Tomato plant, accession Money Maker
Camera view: tilt-top (135 deg); turntable rotation: 330 degrees
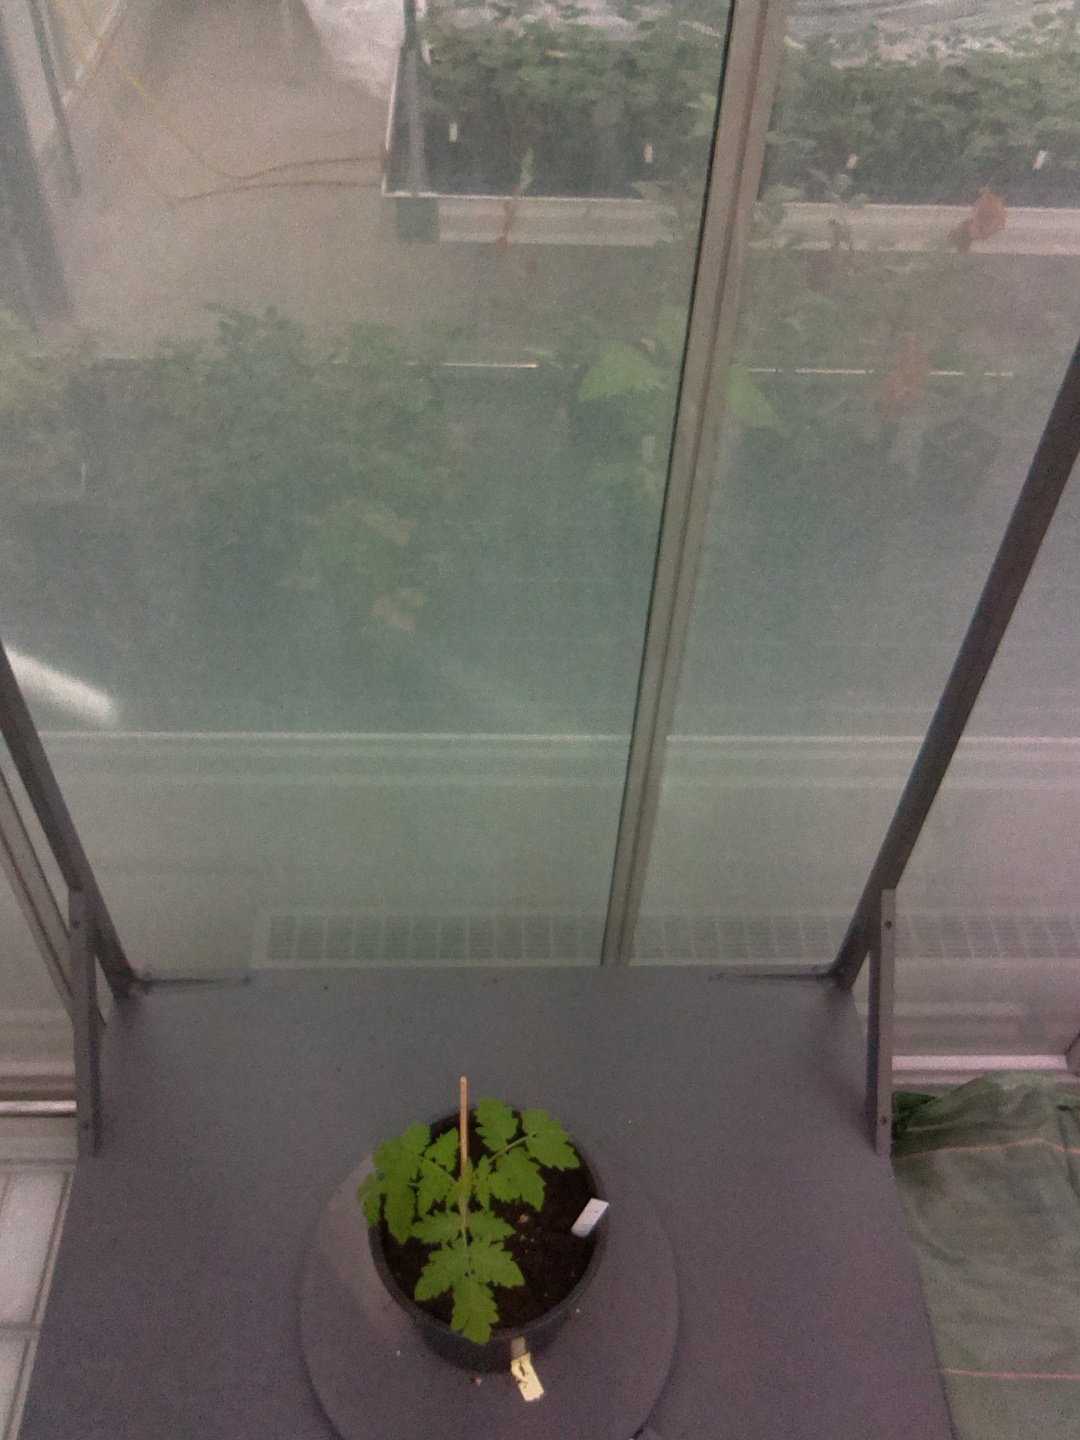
BBCH growth stage 13: 6 of true leaves visible